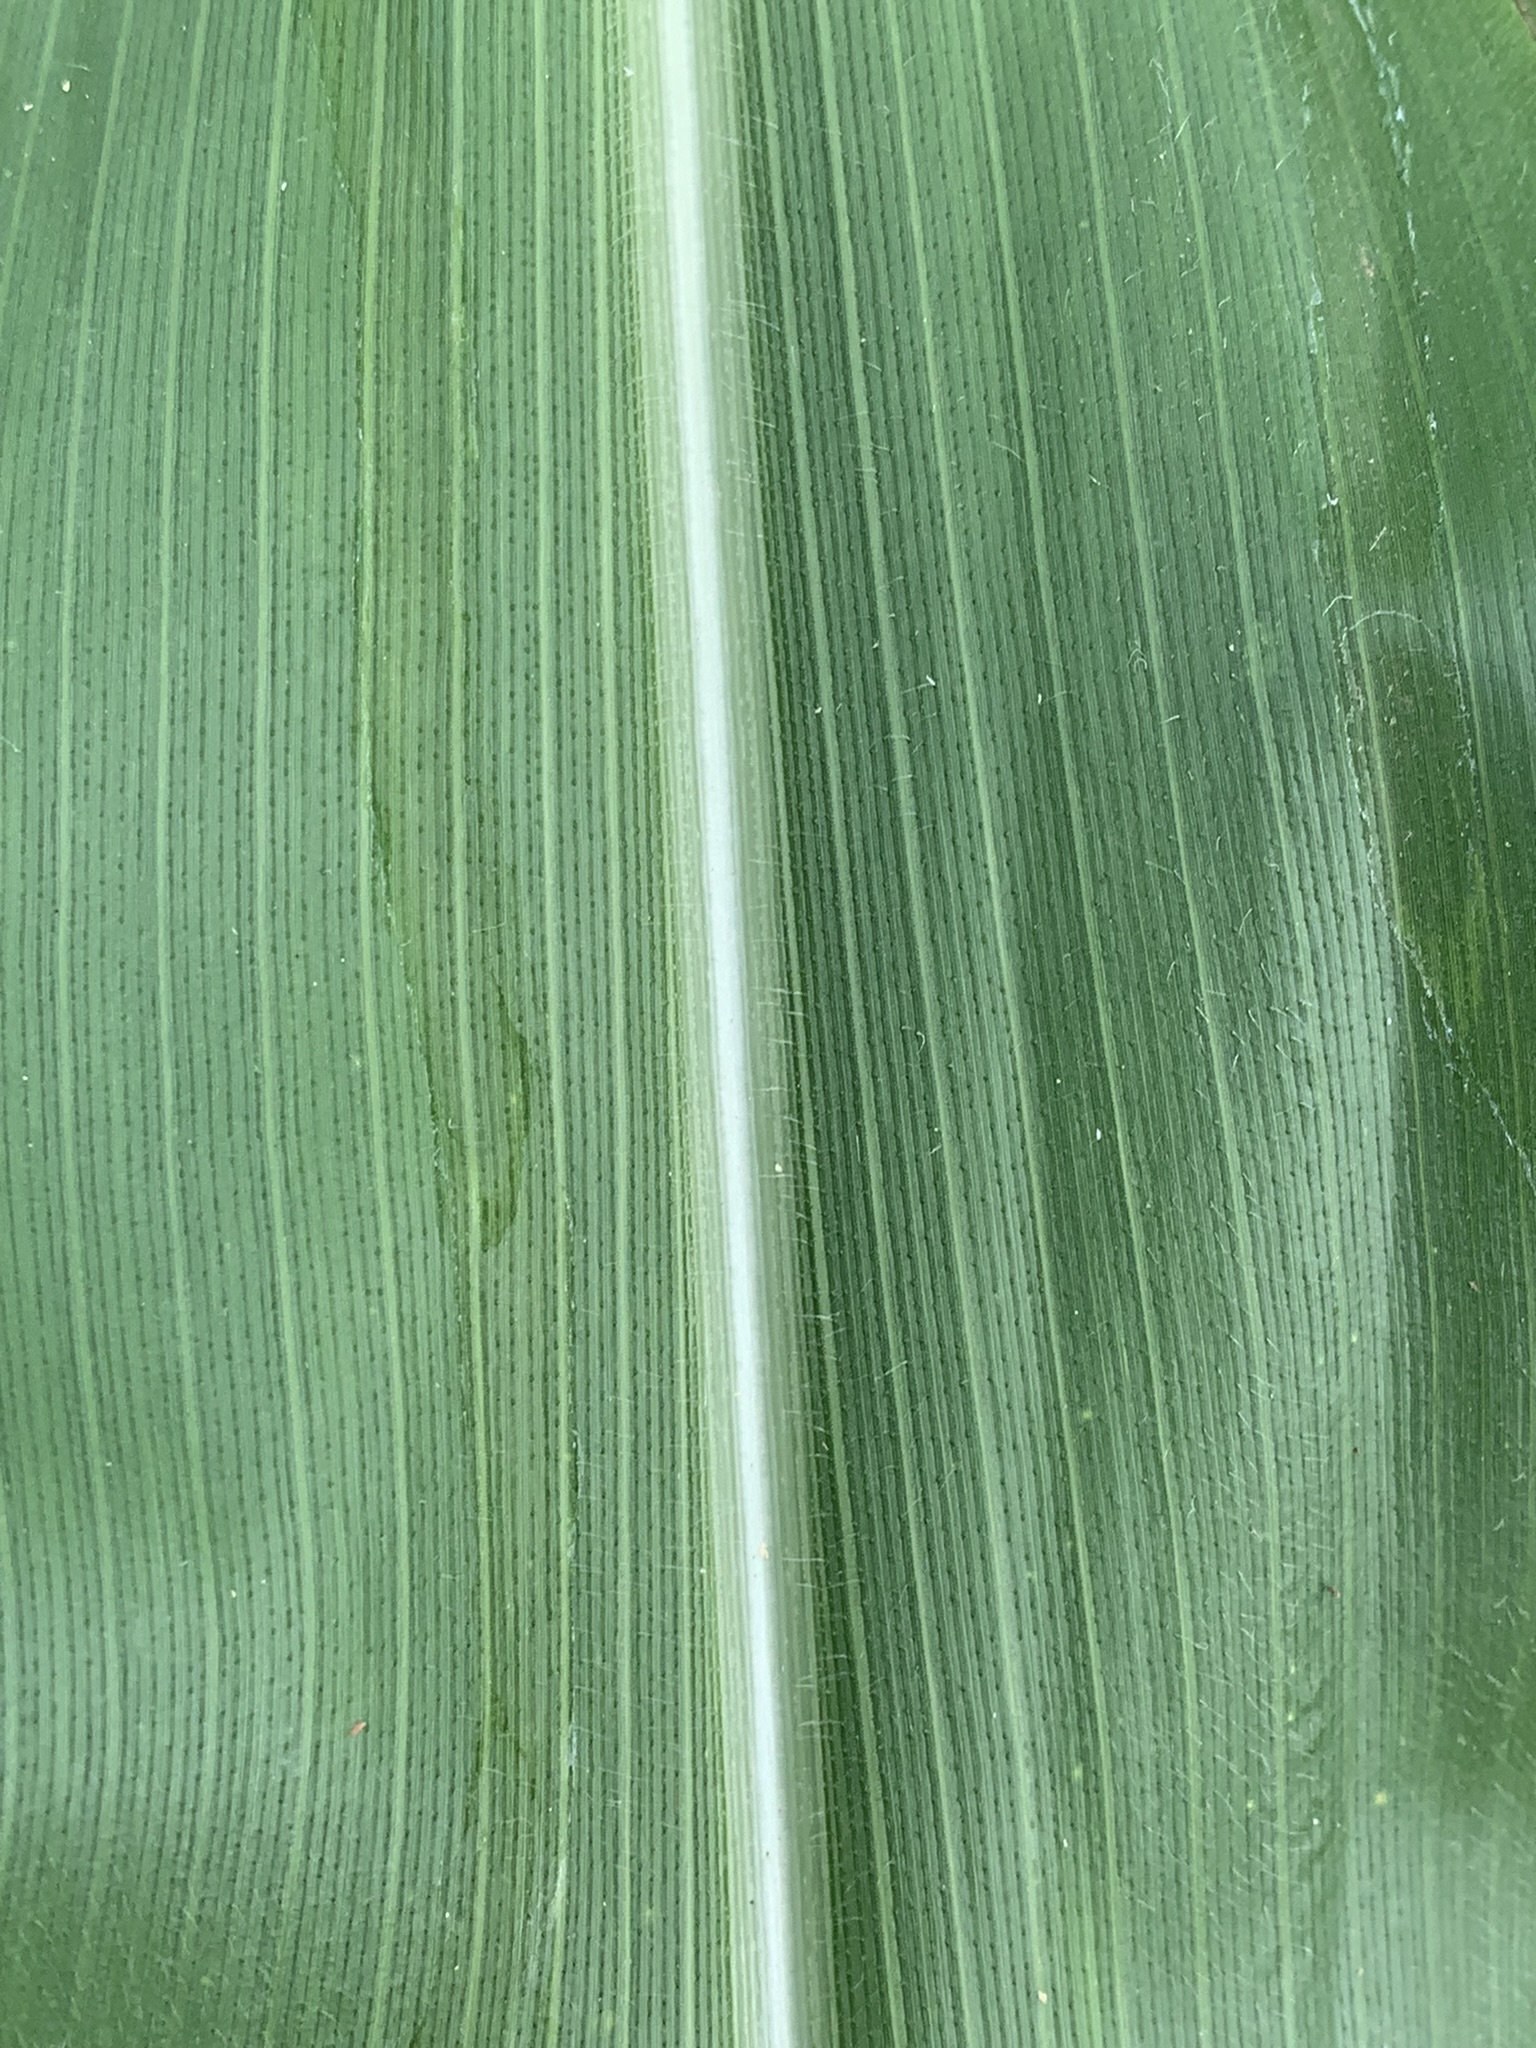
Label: Healthy